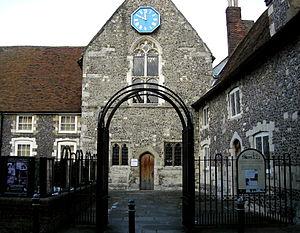
Cette liste des musées du Kent, Angleterre contient des musées qui sont définis dans ce contexte comme des institutions qui recueillent et soignent des objets d'intérêt culturel, artistique, scientifique ou historique. leurs collections ou expositions connexes disponibles pour la consultation publique. Sont également inclus les galeries d'art à but non lucratif et les galeries d'art universitaires. Les musées virtuels ne sont pas inclus.